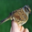
Label: bird